Tomáš Souček

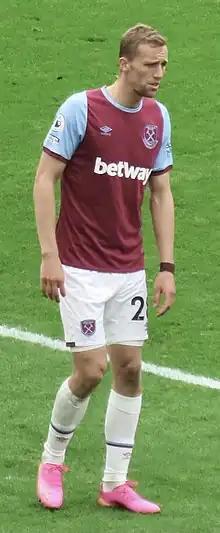
Souček playing for West Ham United in 2021

Tomáš Souček (born 27 February 1995) is a Czech professional footballer who plays as a midfielder for club West Ham United and captains the Czech Republic national team.